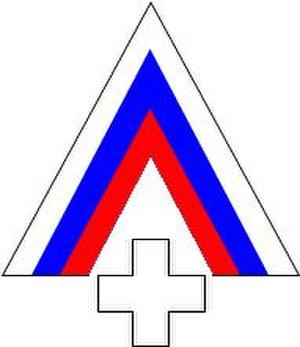
L’armée du Nord-Ouest est une unité des armées blanches durant la guerre civile russe. Formée en juillet 1919 à partir du corps d’armée du nord et d’autres troupes anti-bolchéviques actives dans le gouvernement de Pskov, en Estonie et en Lettonie. Elle cesse d’exister le 22 janvier 1920.
Nikolaï Nikolaïevitch Ioudenitch, né le 30 juillet 1862 à Moscou et mort le 5 octobre 1933 à Saint-Laurent-du-Var, est considéré comme l'un des généraux russes ayant obtenu le plus de succès pendant la Première Guerre mondiale. Plus tard, lors de la guerre civile ayant suivi la Révolution russe, il a été à la tête des armées blanches sur le front de la Baltique.